Fensch

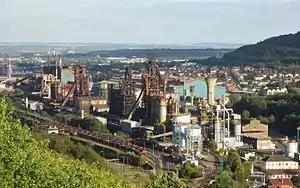
Hayange steelworks

The Fensch Valley is known for its iron and steel industry. Part of the course of the river is even covered where it crosses the town of Hayange and by facilities of the ArcelorMittal ironworks of Florange. The foundation stone for the Sollac mill was laid on 23 December 1949 in the small village of Serémange on the banks of Fensch river. U.S. Ambassador David K. E. Bruce said at the groundbreaking ceremony, which was attended by the French Foreign Minister Robert Schuman and Minister of Industry Robert Lacoste, that he hoped the French iron-steel industry would soon be the first in Europe".